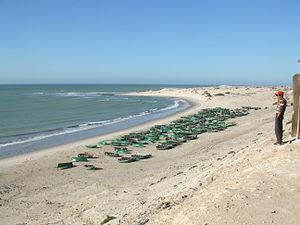
Dakhla-Oued Ed-Dahab est l'une des douze nouvelles régions du Maroc instituées par le découpage territorial de 2015, dont le périmètre est identique à celui de l'ancienne région Oued Ed-Dahab-Lagouira. Son chef-lieu est la province d'Oued Ed-Dahab.